Government of North Carolina

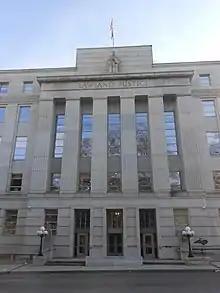
The Law and Justice Building, which houses the Supreme Court

North Carolina's judiciary derives its authority from Article IV of the North Carolina Constitution. The current judicial system was created in the 1960s after significant consolidation and reform. The state court system is unified into one General Court of Justice. The General Court is composed of a District Court Division, a Superior Court Division, and an Appellate Division. The Administrative Office of the Courts oversees all clerical and financial aspects of the state judicial system.